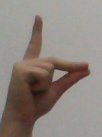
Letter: ta